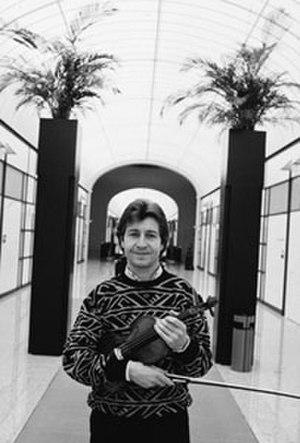
Pierre Amoyal est un violoniste français, né à Paris le 22 juin 1949.
14 janvier : Le Docteur Fabricius de Charles Koechlin, créé à Bruxelles par l’INR, sous la direction de Franz André.